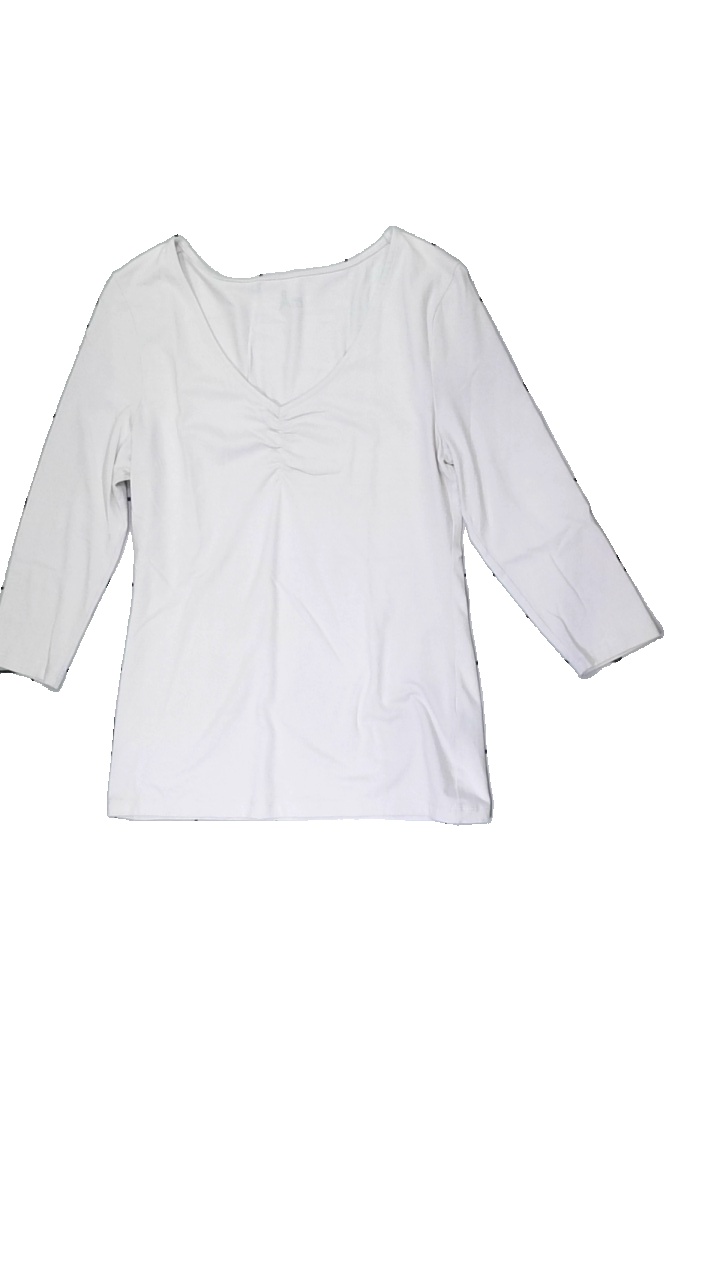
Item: Top (Ladies)
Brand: Åhlens
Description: ljusrosa långärmad tröja
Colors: Pink
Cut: Regular
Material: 100% cotton
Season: All
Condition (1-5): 5
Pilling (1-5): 5
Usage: Reuse
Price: <50